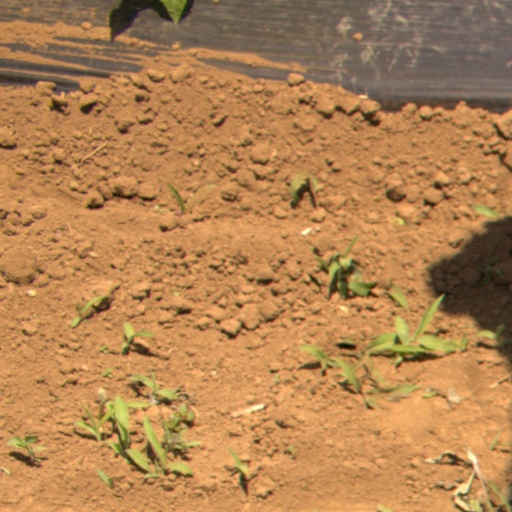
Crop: Jerusalem artichoke